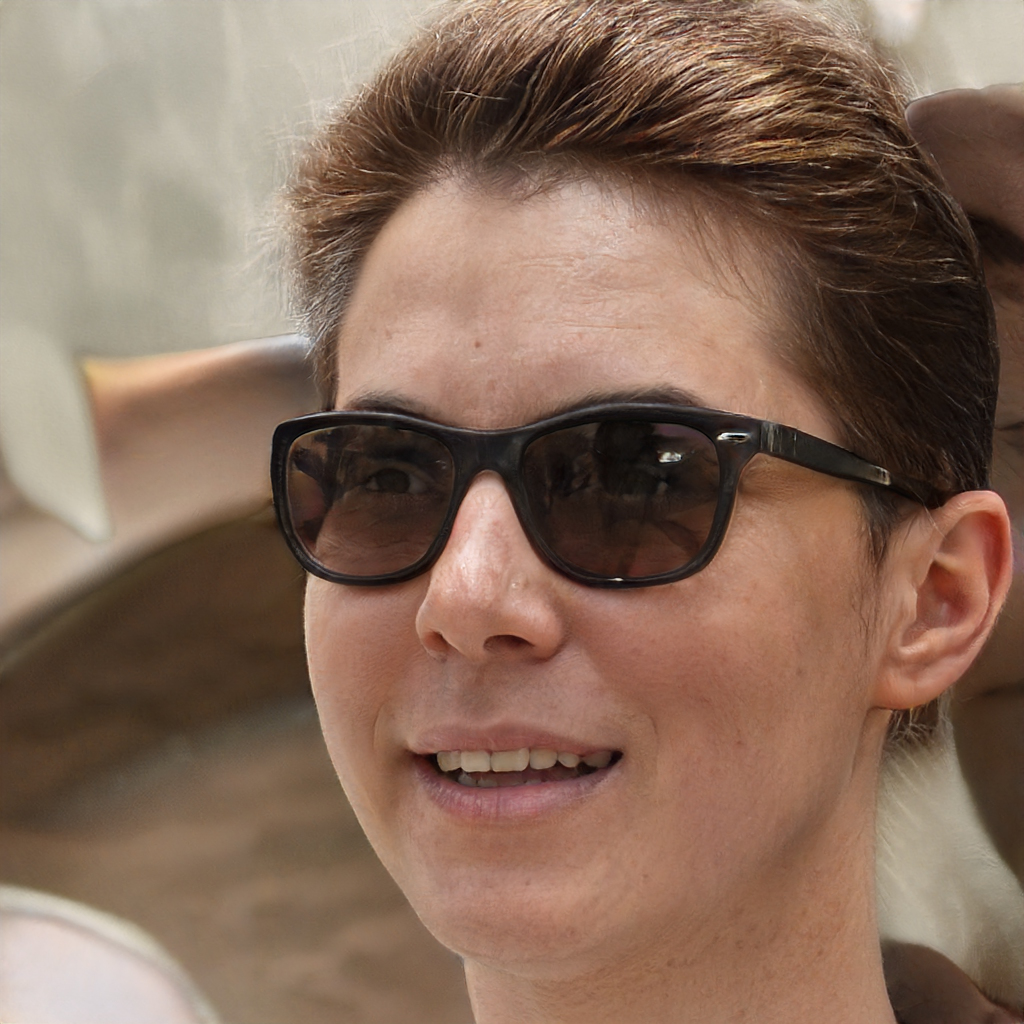
Gender: Female